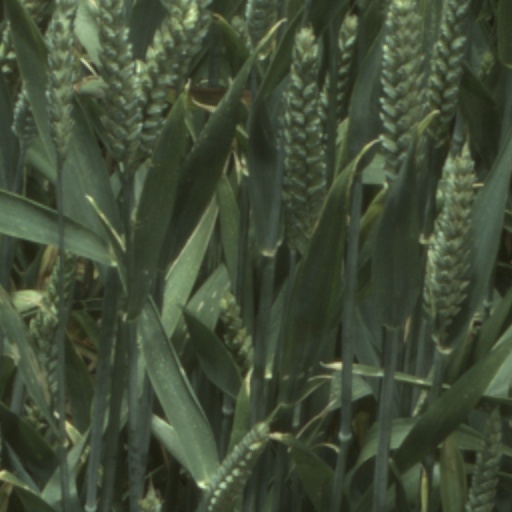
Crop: wheat